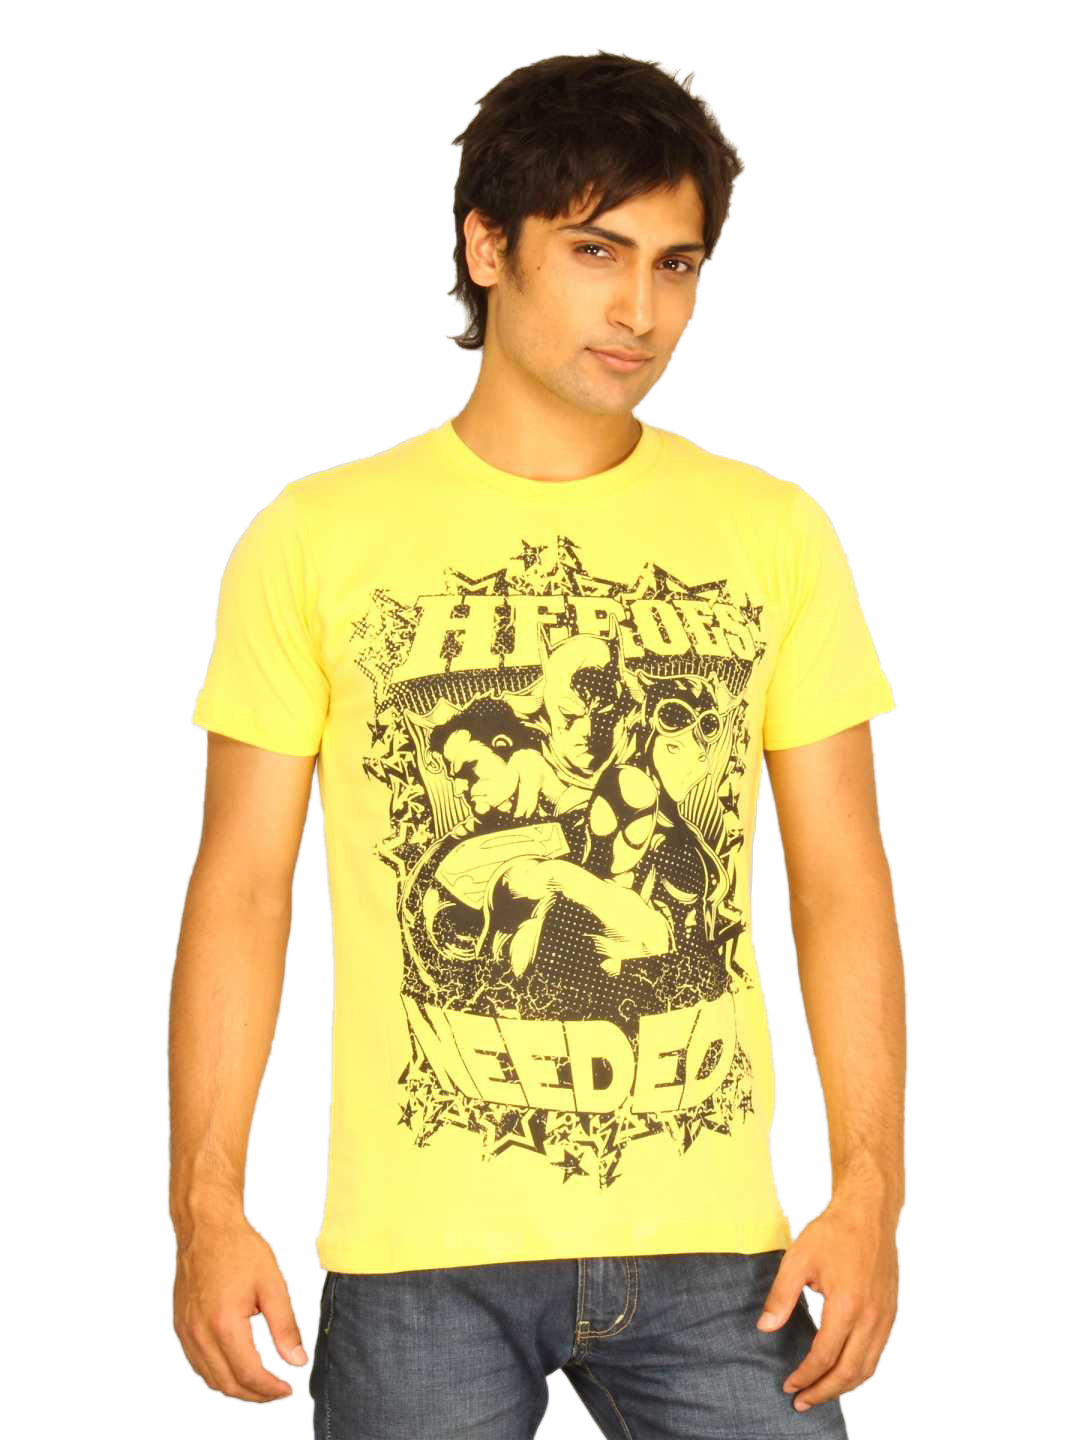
Guerrilla Men's Heroes Needed Yellow T-shirt
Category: Apparel / Topwear / Tshirts
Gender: Men
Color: Yellow
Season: Summer 2011
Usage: Casual